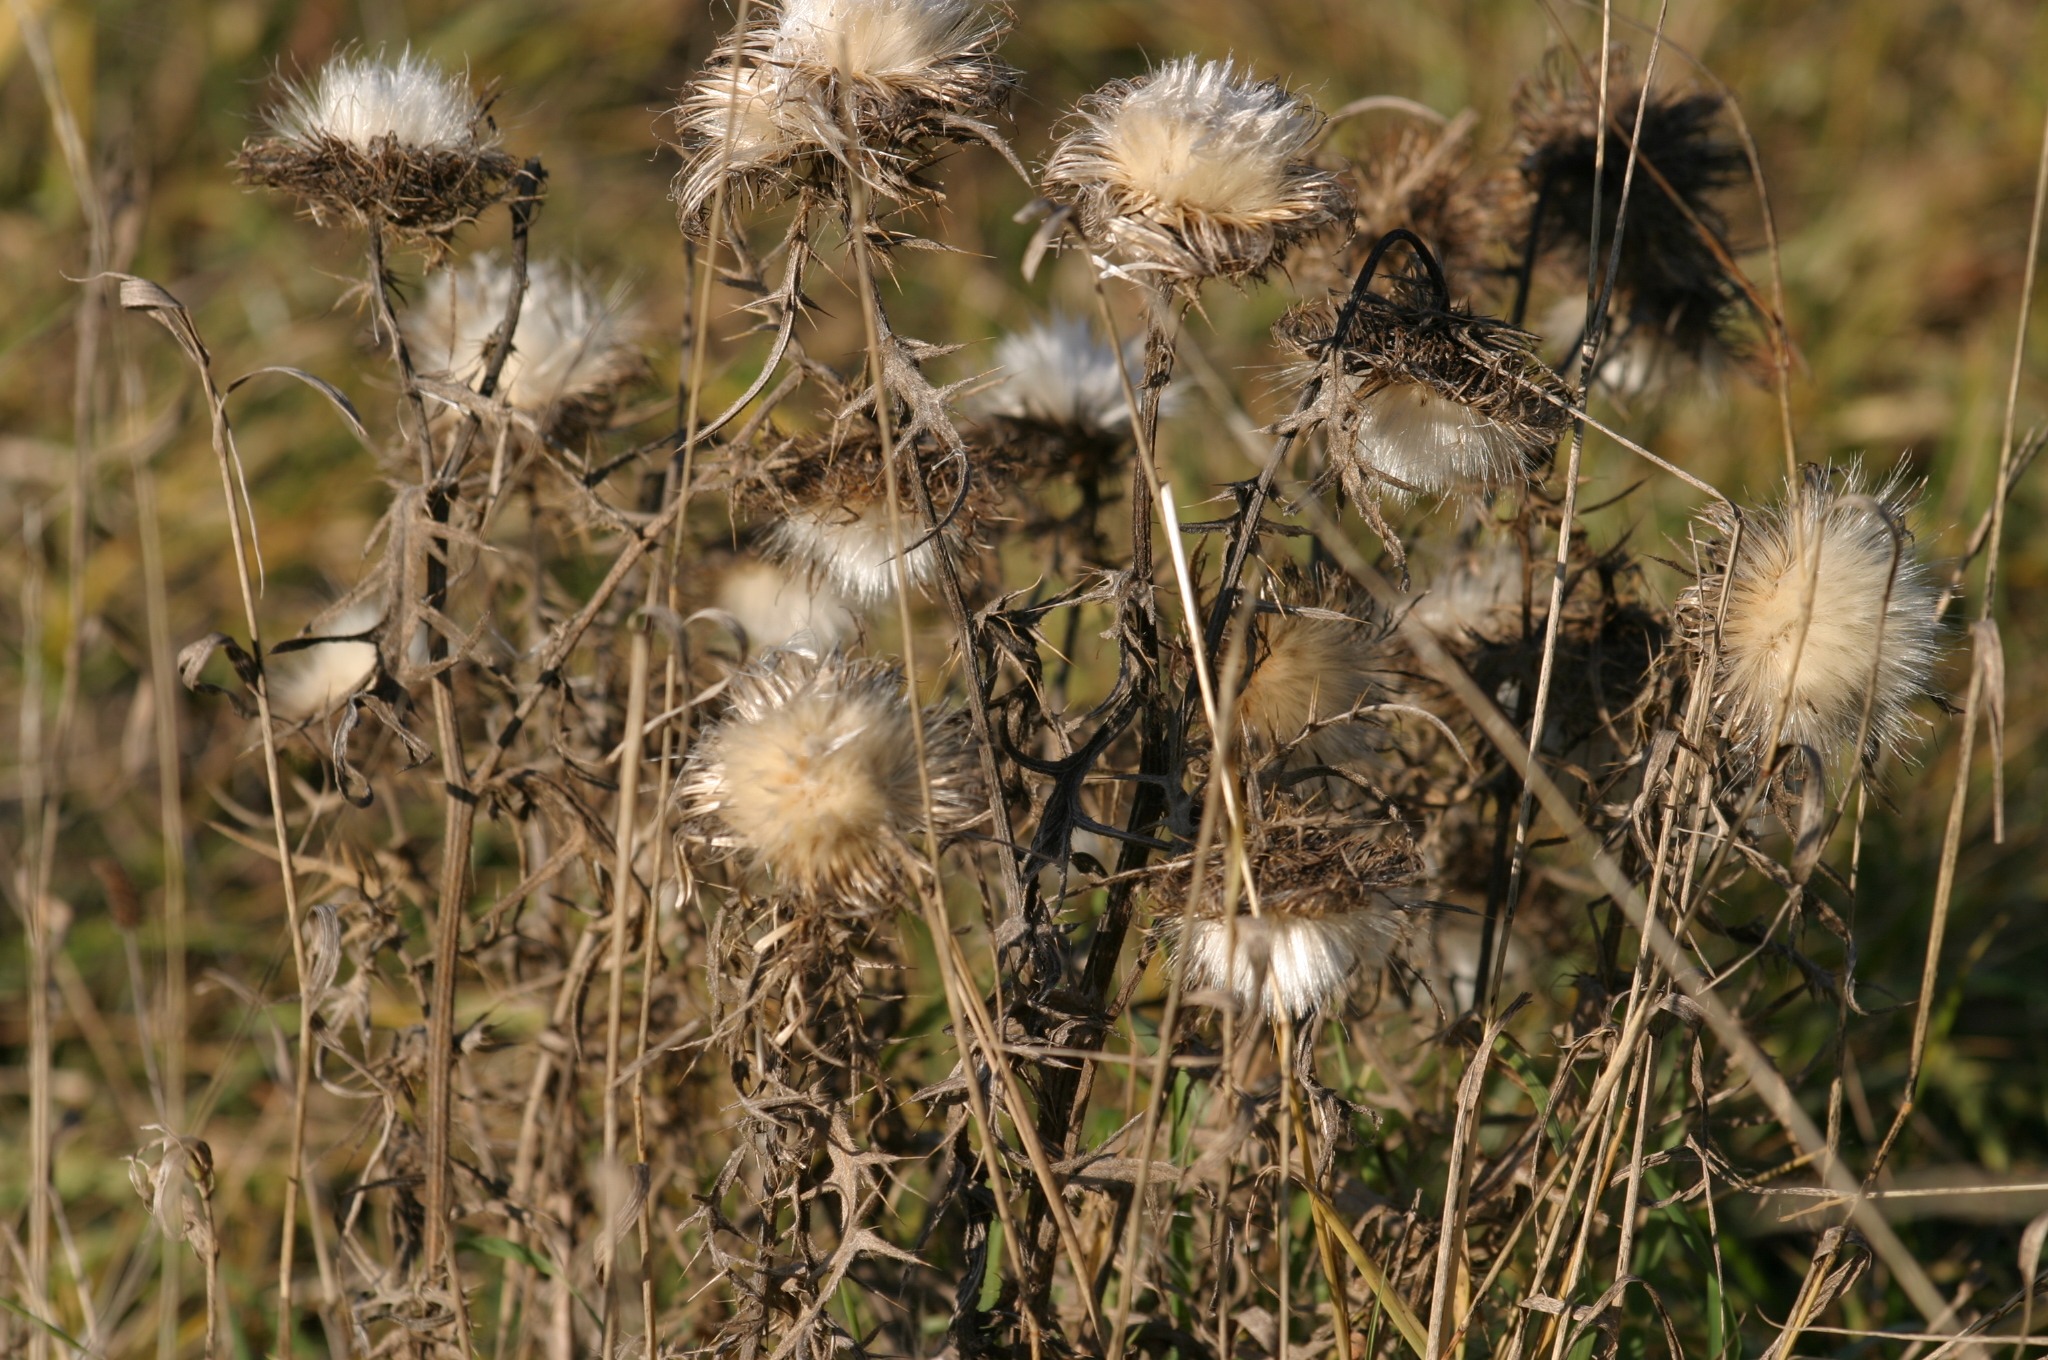
grass, plant, meadow, dandelion, prairie, flower, wildlife, flora, fauna, wildflower, flowers, thistles, grassland, thistle, nature conservation, macro photography, flowering plant, daisy family, grass family, land plant, altm hl valley, altm hltal nature park, silberdisteln, schambach valley